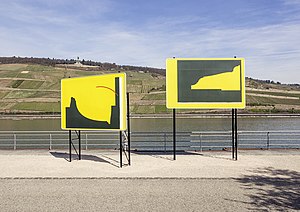
Jay Gard / Liv
Jay Gard, Touristic Hint, Nah und Fern, Skulpturen-Triennale Bingen, 2017
Jay Gard * er en tysk kunstner. Han bor og arbejder i Berlin.